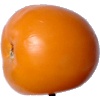
Label: Tomato Yellow 1